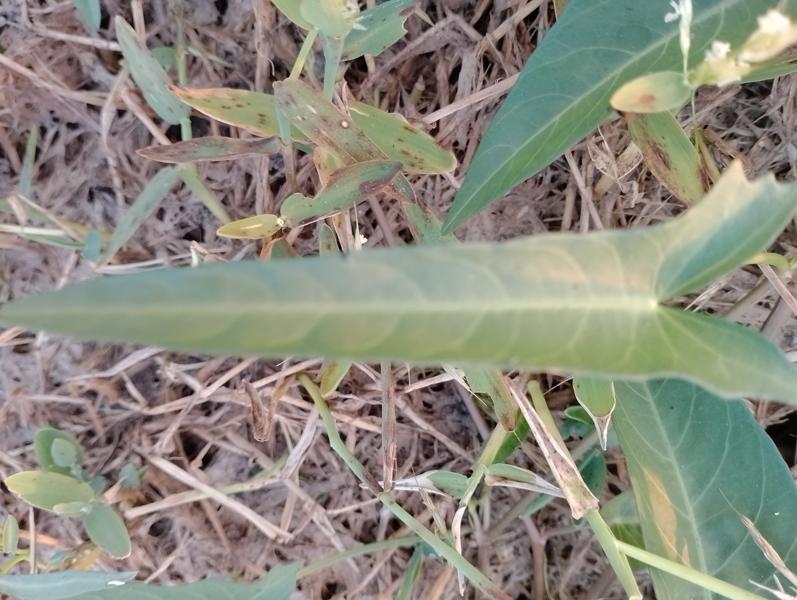
Weed species: Ipomoea aquatic